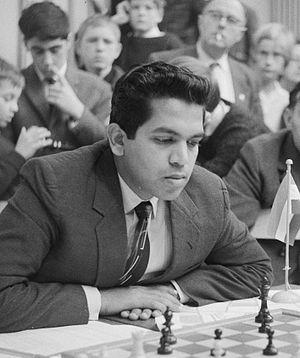
Manuel Aaron est un joueur d'échecs indien né le 30 décembre 1935.